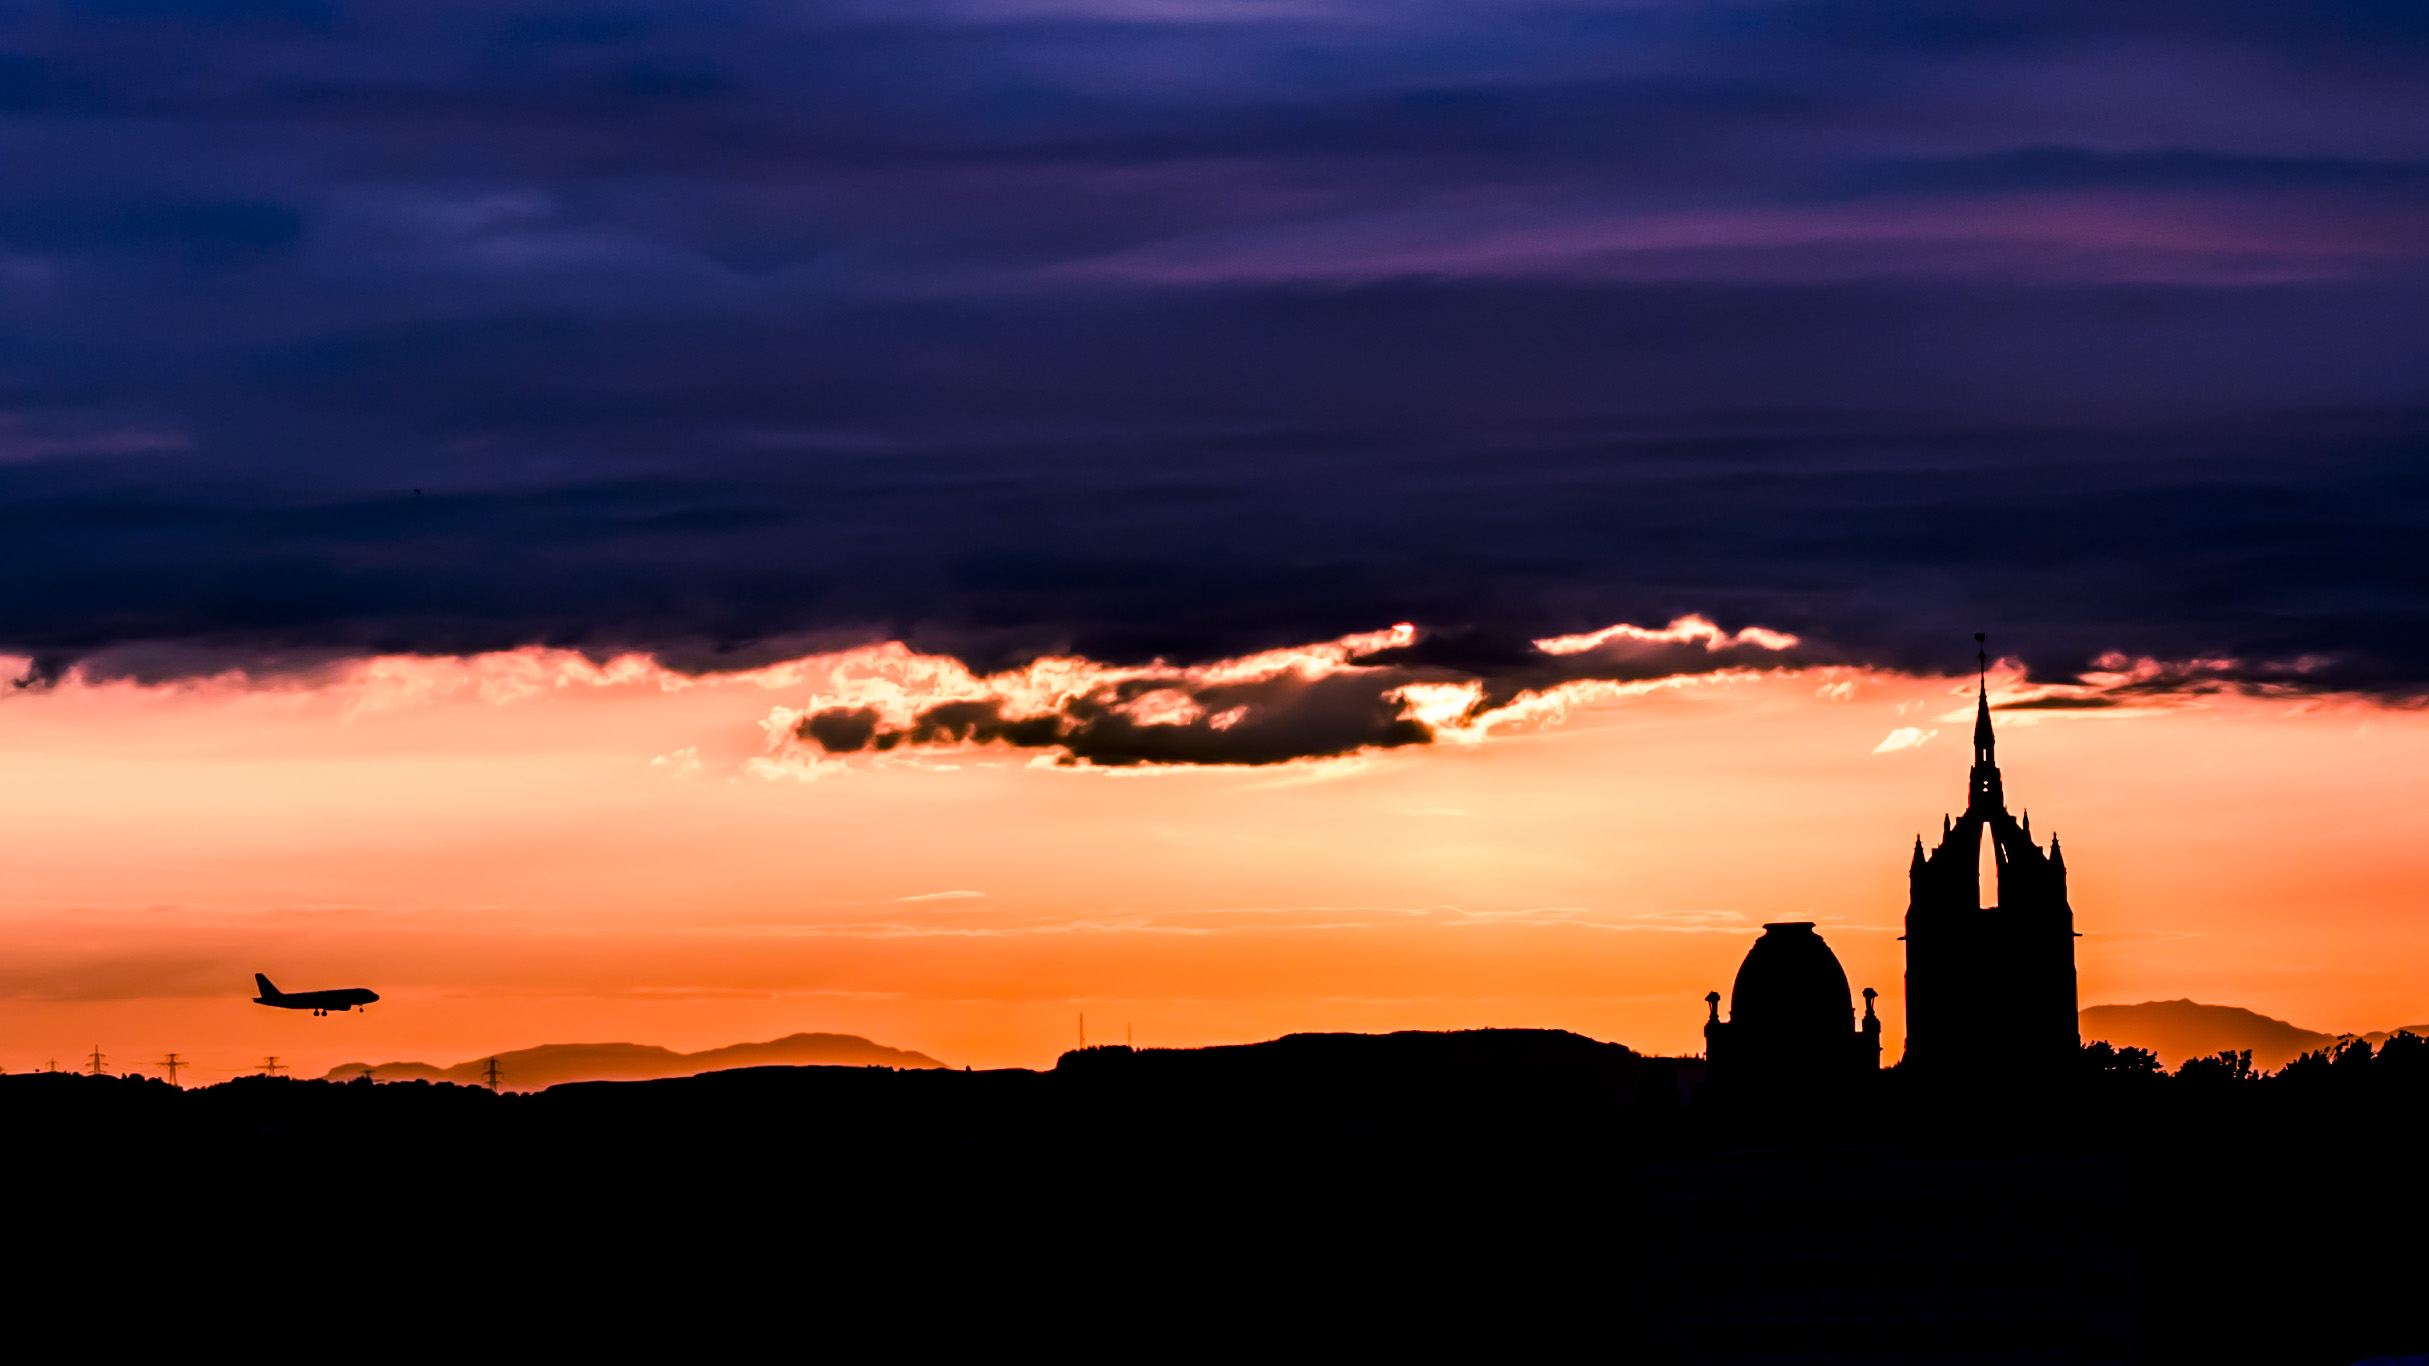
sunset, building, plane, silhouette, sky, afterglow, red sky at morning, evening, dusk, cloud, horizon, sunrise, daytime, atmosphere, morning, calm, cumulus, landscape, dawn, photography, backlighting, city